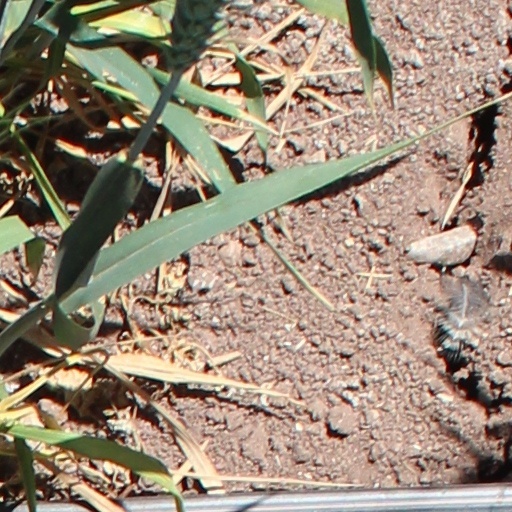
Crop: wheat